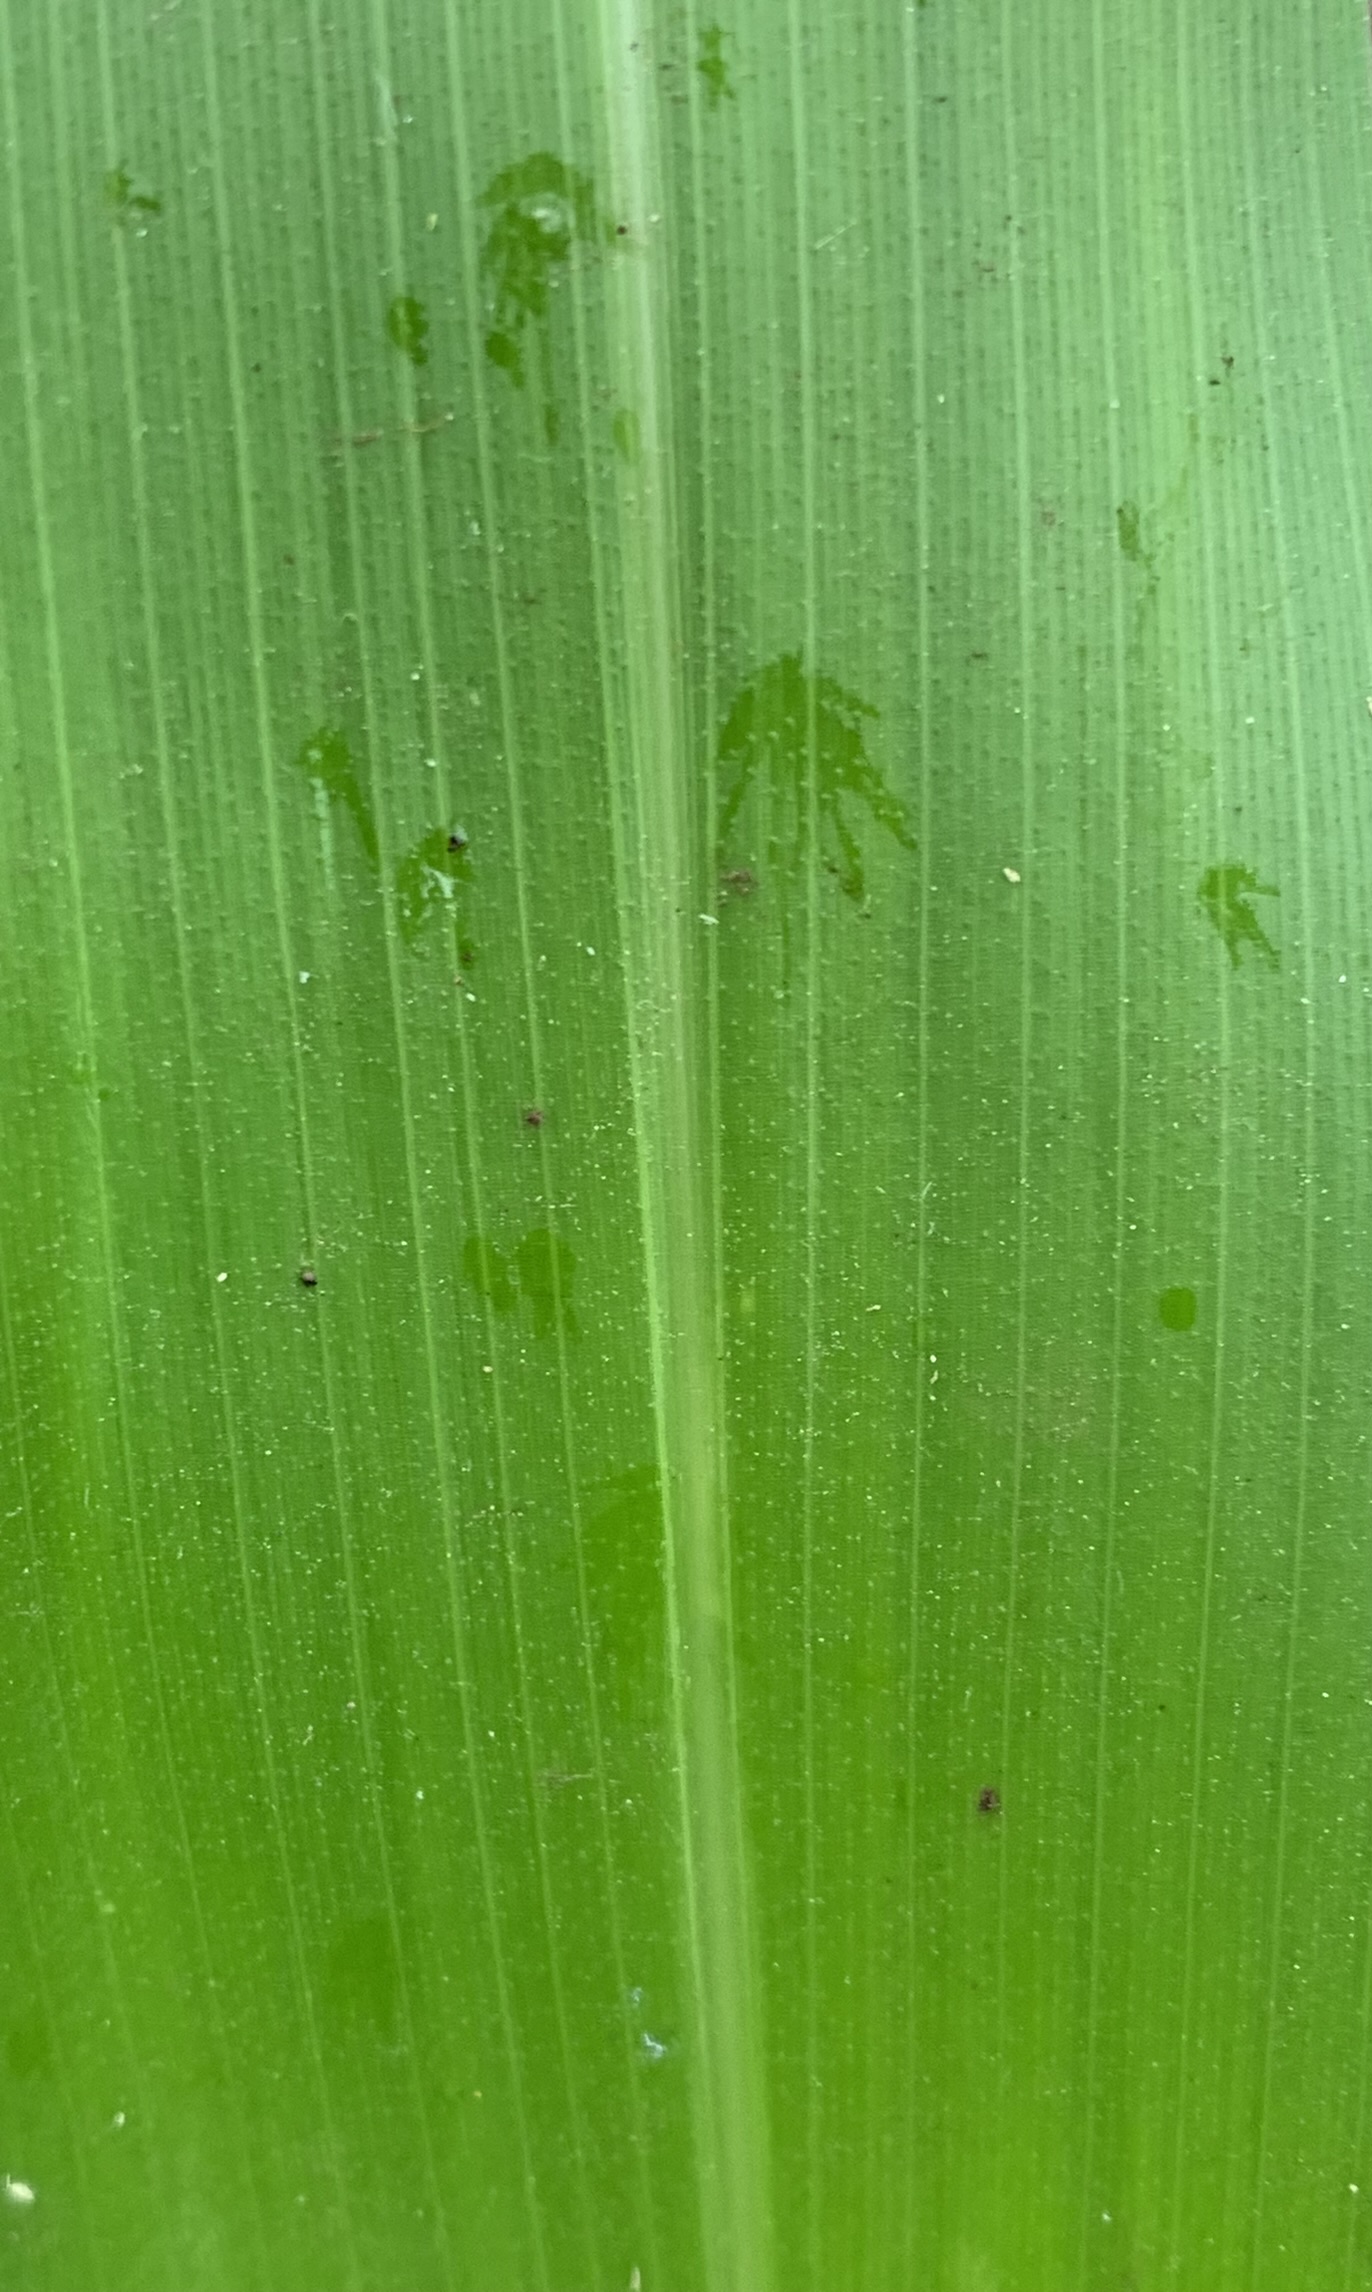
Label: Healthy